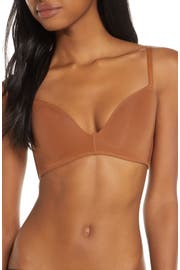
streamlined and unbelievably soft this essential t tee bralette is designed with supportive seam and convertible strap for a flattering fit